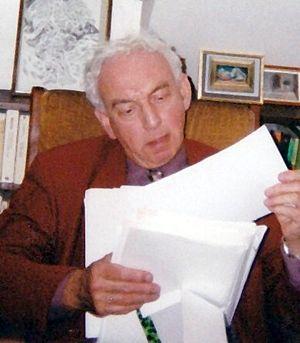
Ivor Grattan-Guinness est un historien des mathématiques et de la logique.